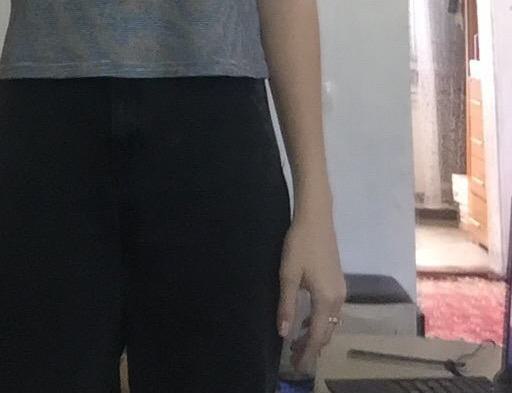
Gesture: no_gesture